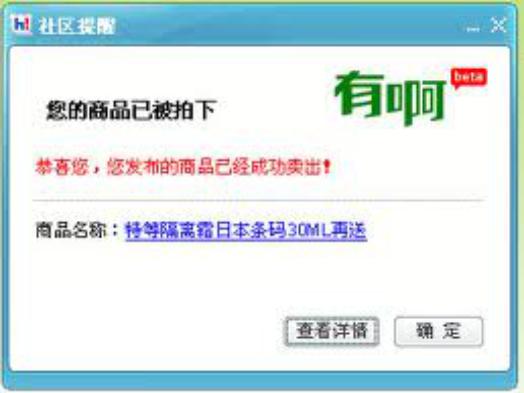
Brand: BaDuYoua
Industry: Others